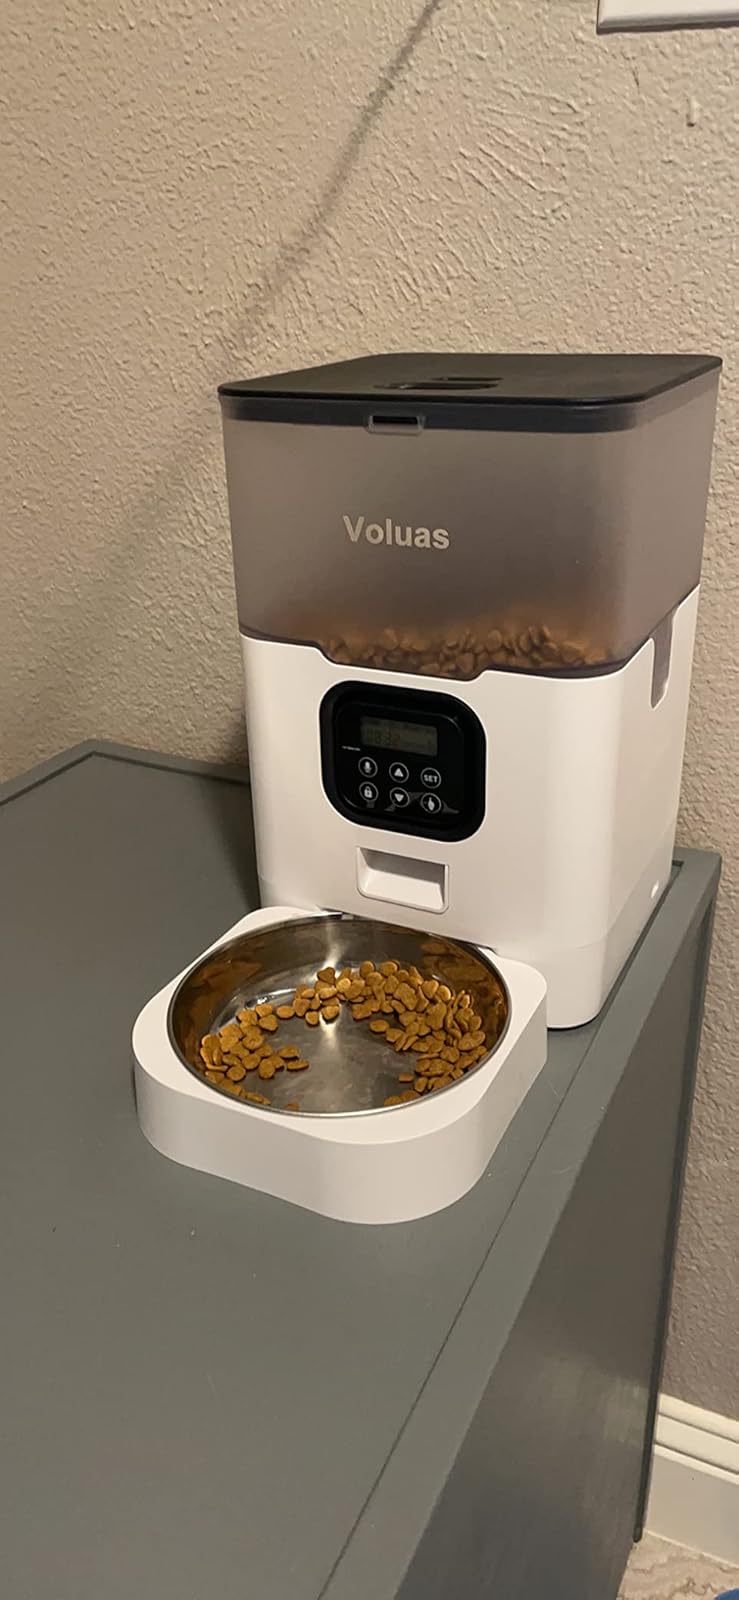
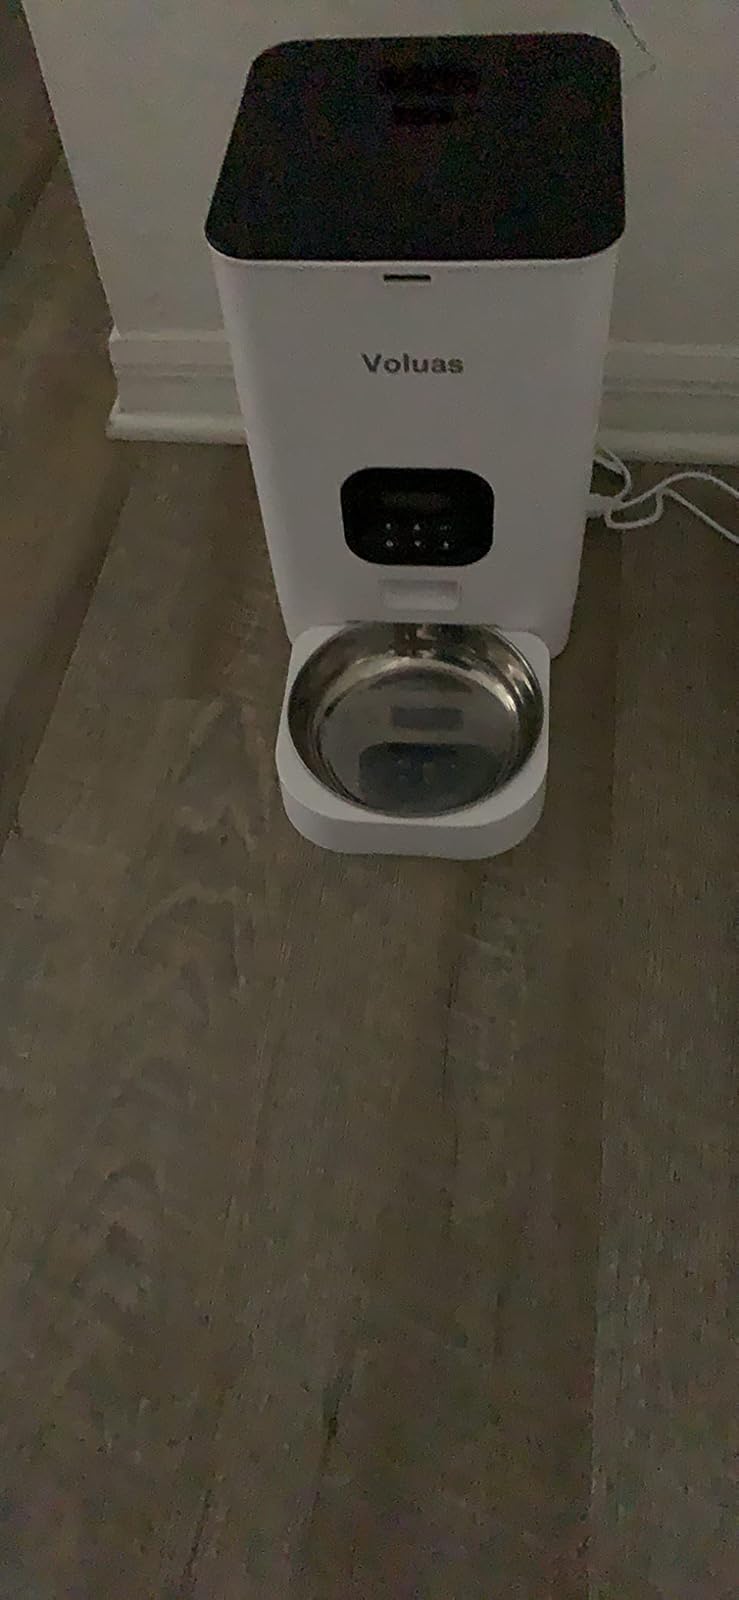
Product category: items_feeder
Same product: no